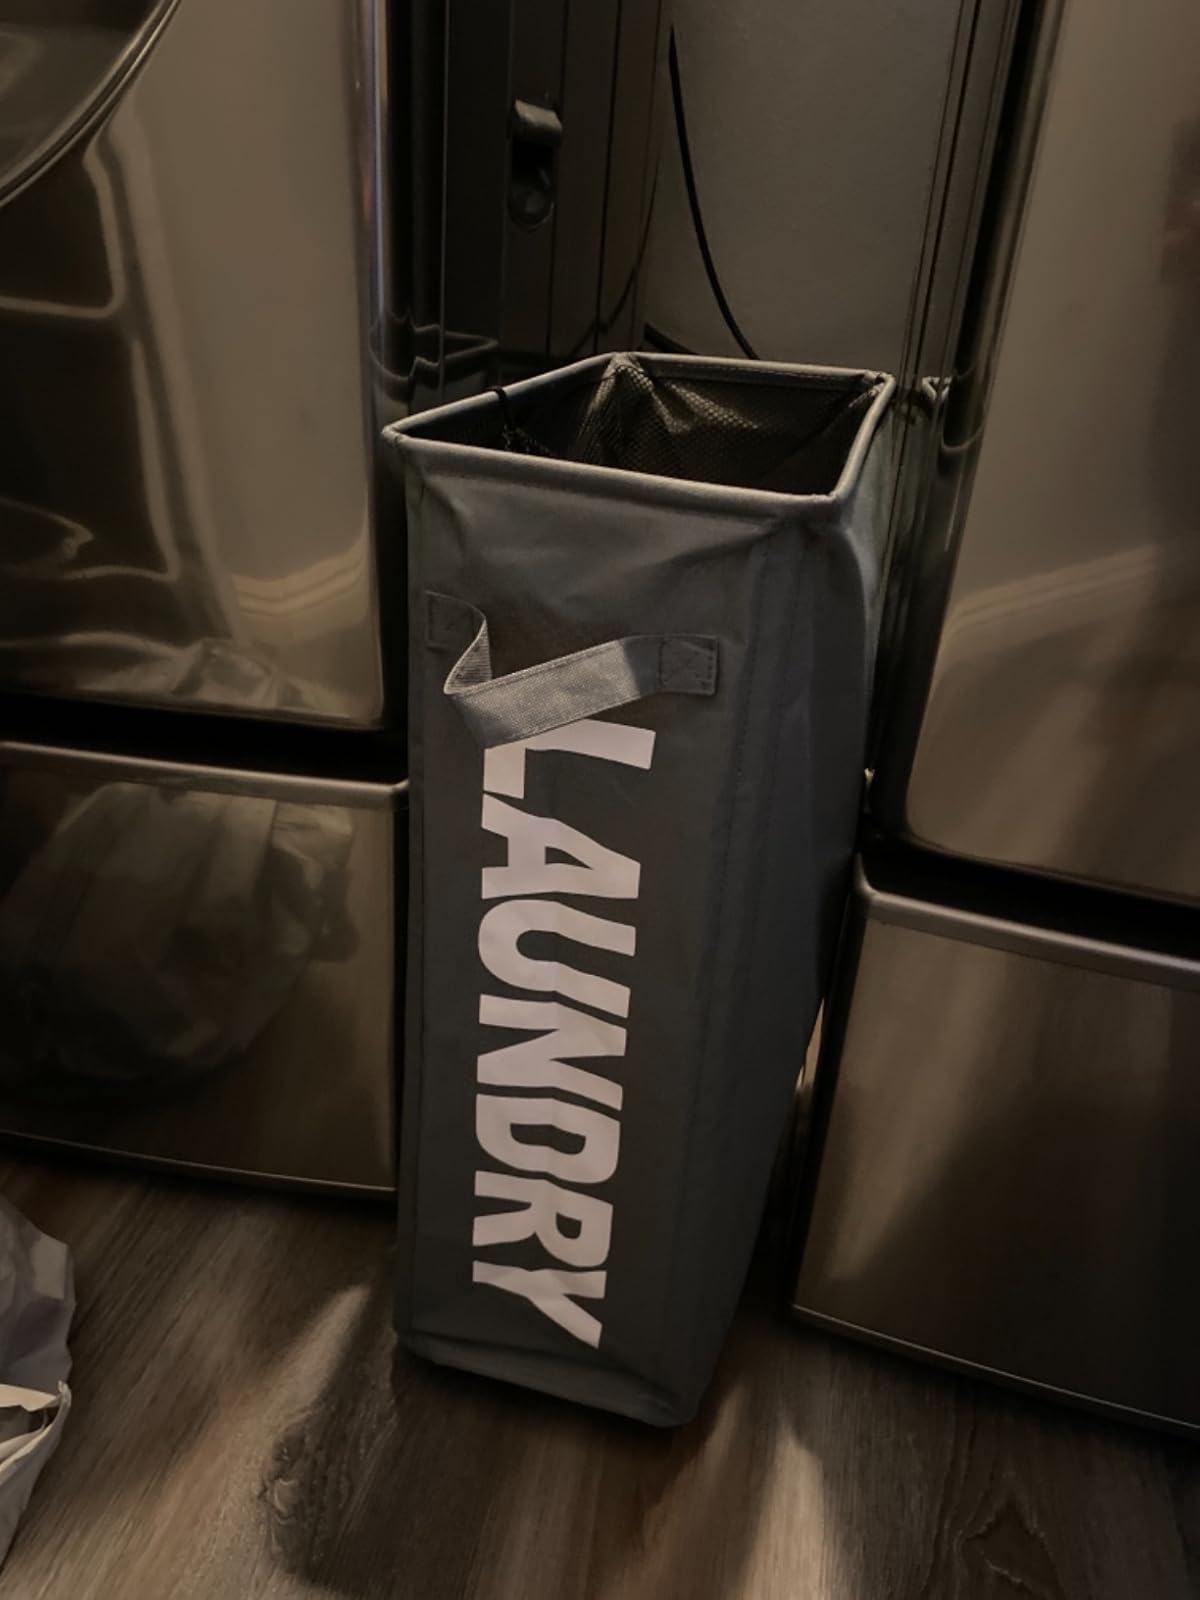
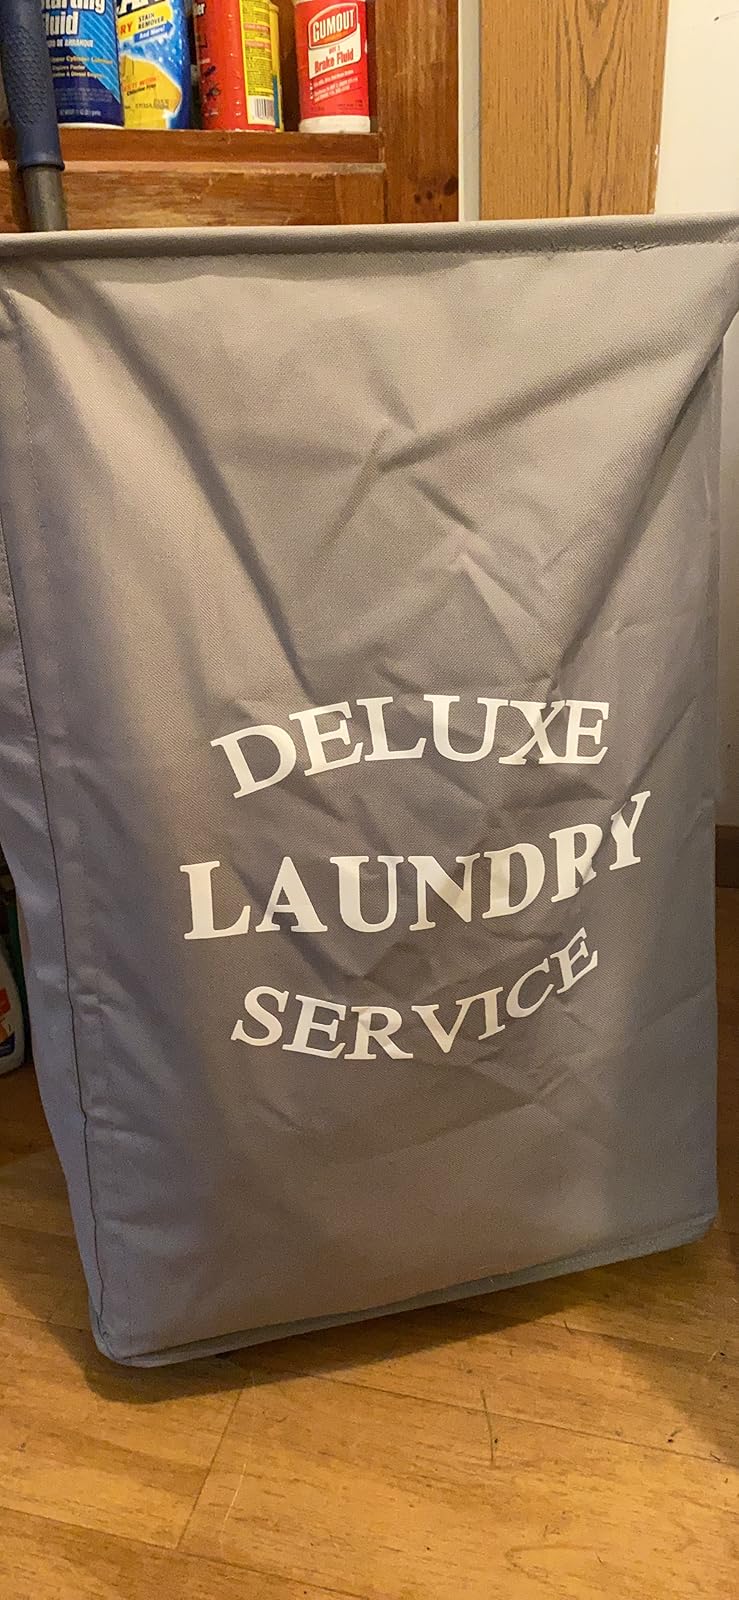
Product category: items_hamper
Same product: no